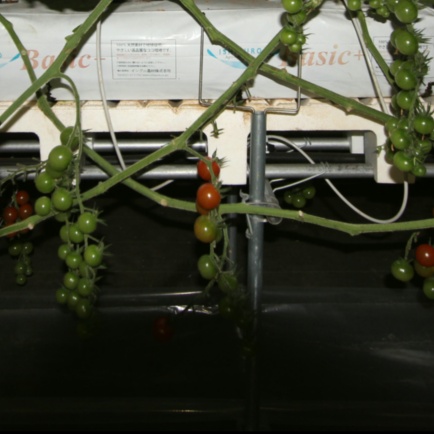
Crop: tomato